Thomas John Gerrard

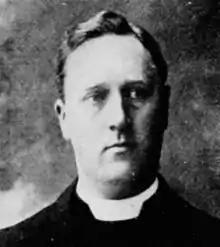

Thomas John Gerrard (1871–1916) was an English priest who wrote about the Catholic Church and eugenics.